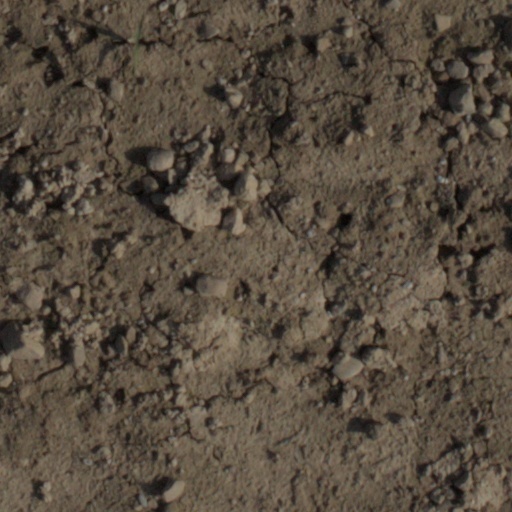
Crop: wheat